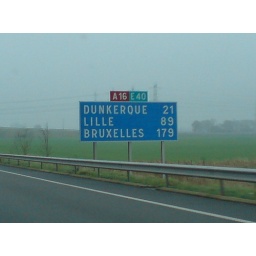
one of the first road signs we saw while in france, still getting my head around driving on the right.